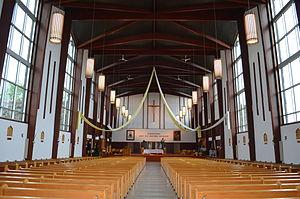
Intérieur de la cathédrale de Baie-Comeau
La cathédrale Saint-Jean-Eudes est un édifice religieux situé à Baie-Comeau au Québec. La cathédrale est le siège du diocèse de Baie-Comeau et a été construite entre 1958 et 1960 selon les plans des architectes Roger Moranville et Claude Parent.